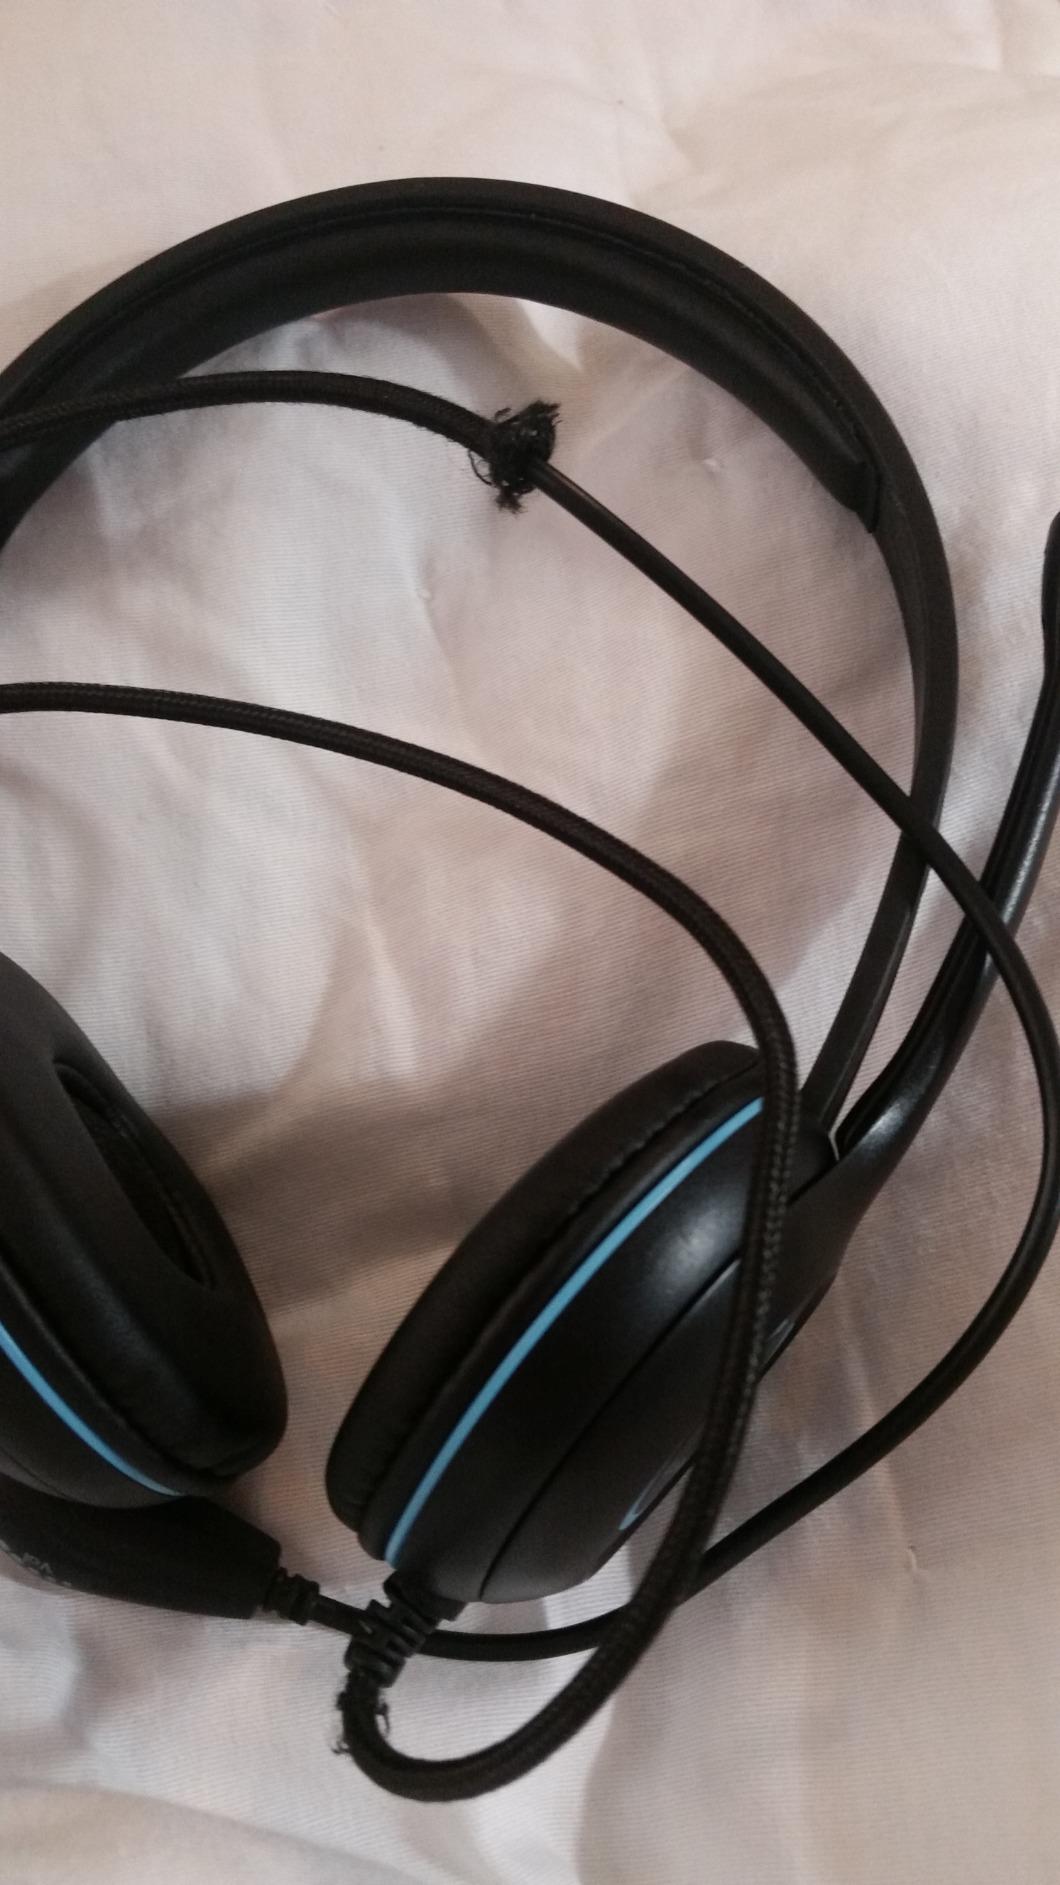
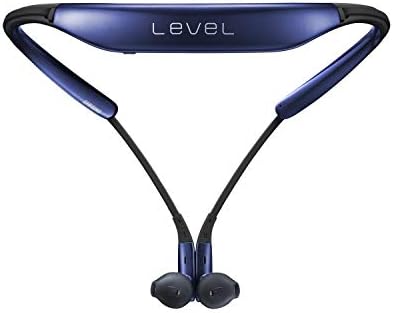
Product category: headphones
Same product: no